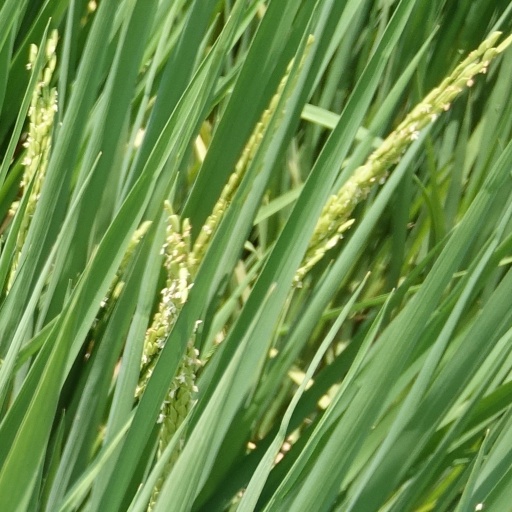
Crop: rice